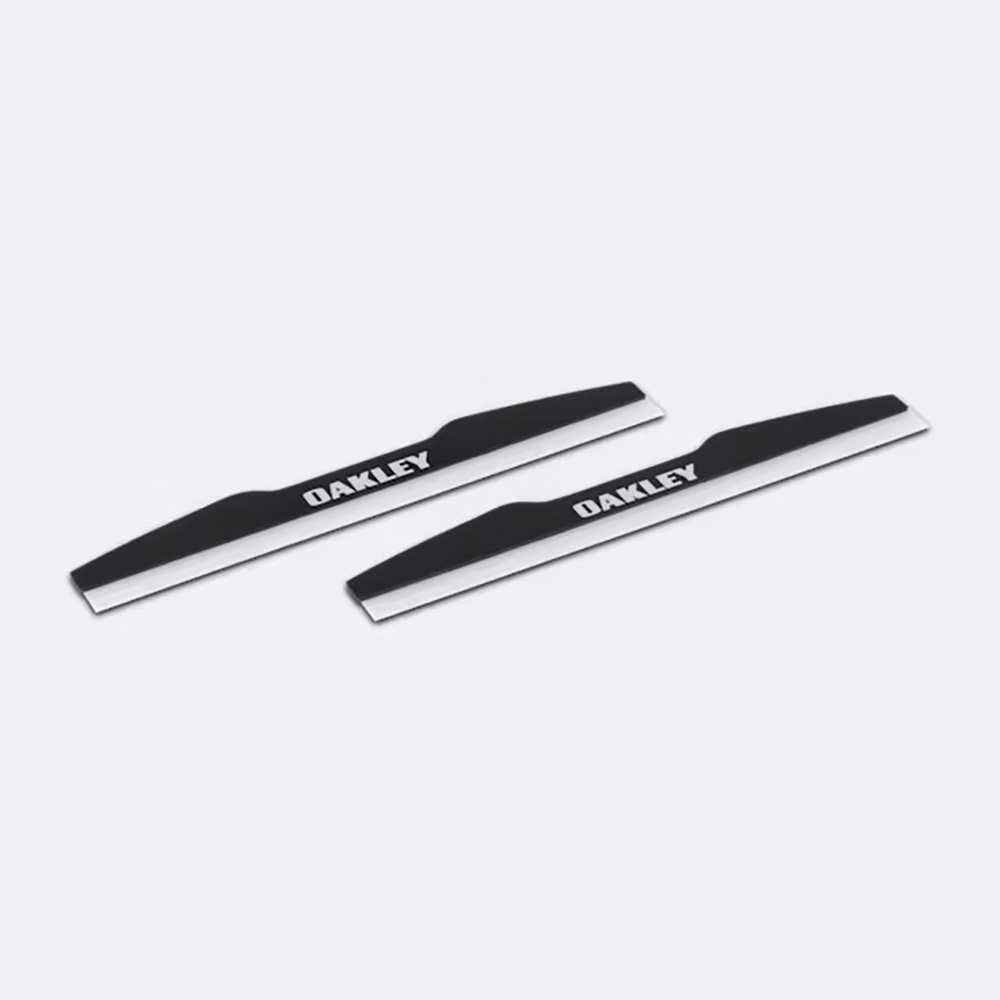
Oakley Front Line MX Goggle - Replacement Mud Flaps
Replacement mud guards for the Oakley Front Line MX Goggles. Comes in pack of 2
Brand: Oakley
Category: Vehicles & Parts > Vehicle Parts & Accessories > Vehicle Safety & Security > Off-Road & Motor Sports Vehicle Protective Gear > Racing Goggles